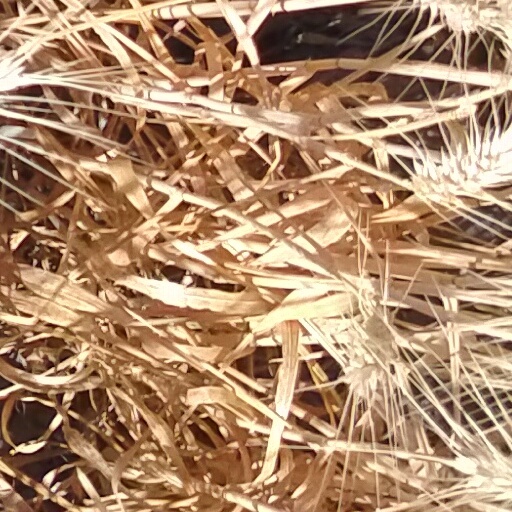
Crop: wheat